Walter Casagrande

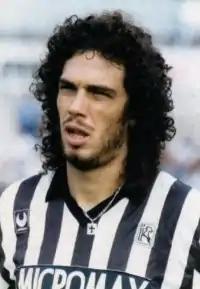
Casagrande with Ascoli in the 1980s

Wálter Casagrande Júnior (born 15 April 1963), sometimes known as just Casagrande, is a Brazilian football pundit and retired footballer, who played as a forward.